Belarus

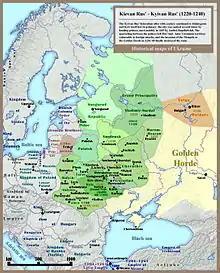
Principalities in Eastern Europe before the Mongol and Lithuanian invasions

In the 9th century, the territory of modern Belarus became part of Kievan Rus', a vast East Slavic state ruled by the Rurikids. Upon the death of its ruler Yaroslav the Wise in 1054, the state split into independent principalities. The Battle on the Nemiga River in 1067 was one of the more notable events of the period, the date of which is considered the founding date of Minsk.